Ringolds Balodis

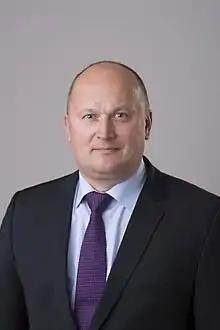

Ringolds Balodis (born 1966) is a Latvian politician and member of the twelfth Saeima.